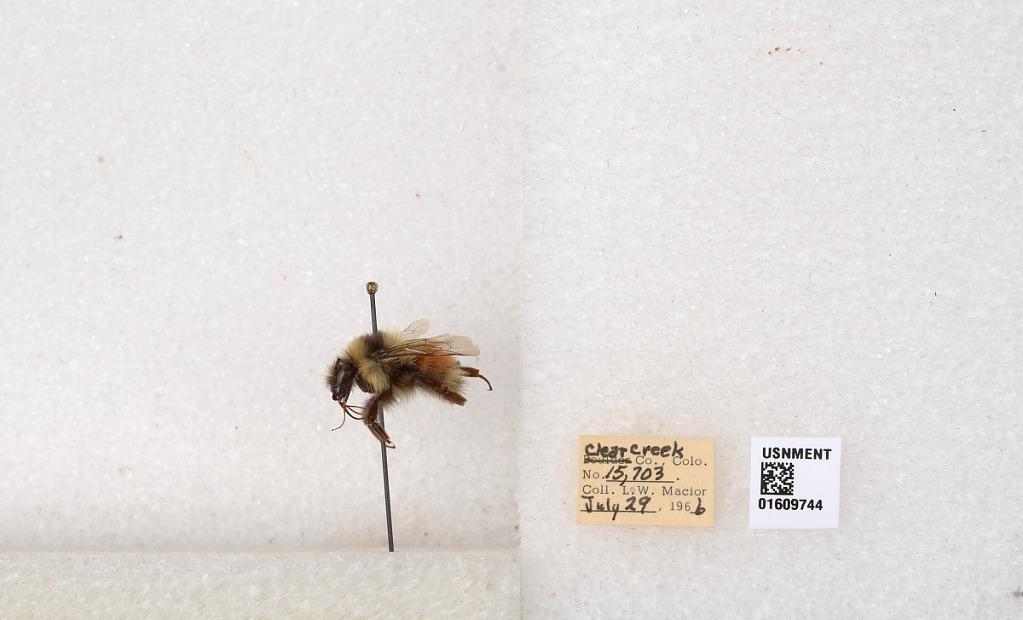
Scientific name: Bombus (Pyrobombus) sylvicola Kirby
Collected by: L. Macior
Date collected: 1966-7-29
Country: United States
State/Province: Colorado
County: Clear Creek
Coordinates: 39.6856, -105.645